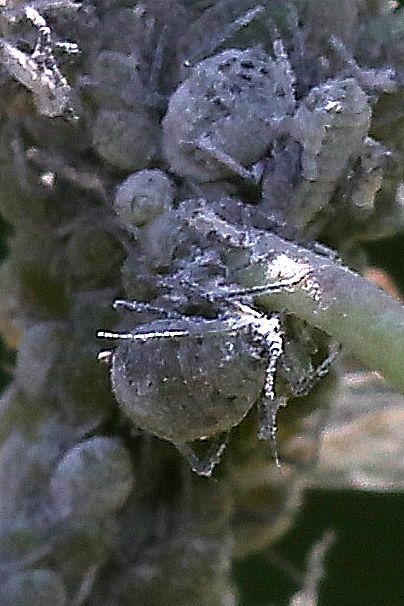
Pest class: cabbage_aphid